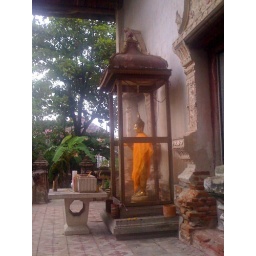
A Buddha statue in a case like a telephone box